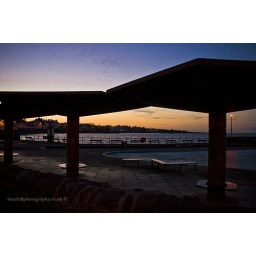
while sitting eating our grub from the captain's table chippy in d'dee the sky was fabby!